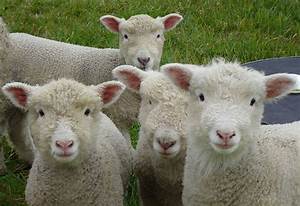
Label: sheep